Gewehr 98

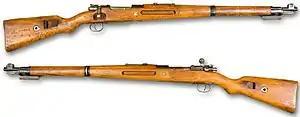
Karabiner 98AZ / Karabiner 98a

Not to be confused with the later Karabiner 98k or the earlier Karabiner 98A (uppercase A), the Karabiner 98a (Kar 98a) was a shorter version of the Gewehr 98 originally made for cavalry and support unit use. The Karabiner 98A, adopted in February 1902, had a considerably shorter barrel than the Gewehr 98 and was also lighter at empty. Experiments in 1904 with Karabiner 98A carbines rechambered for the "S Patrone" cartridge showed excessive recoil and muzzle flash problems, leading to the suspension of production in 1905.